Li's field

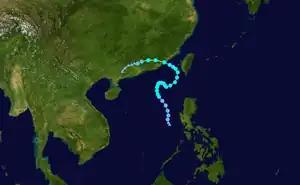
In 2010, Severe Tropical Storm Lionrock is clearly shown to have peculiarly avoided Hong Kong.

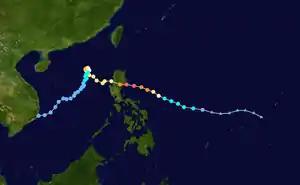
Typhoon Cimaron (2006) was seemingly repelled away from Hong Kong.

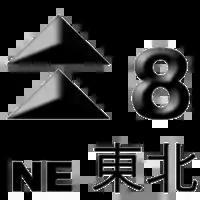
Some people blamed Li Ka-shing for Hong Kong Observatory's insistence of not issuing a single No. 8 Storm Signal from 2005 to 2006.

Li's field is a satirical conspiracy theory in Hong Kong over the existence of a force field that repels tropical cyclones from the city.